Kole Lind

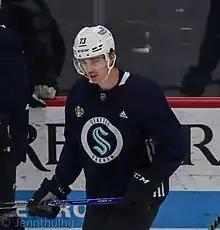
Lind with the Seattle Kraken in 2022

Kole Lind (born October 16, 1998) is a Canadian professional ice hockey player currently playing for the Texas Stars in the American Hockey League (AHL) while under contract to the Dallas Stars of the National Hockey League (NHL).